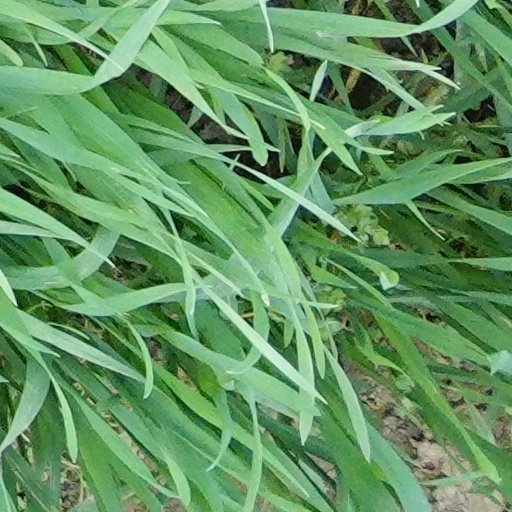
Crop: wheat